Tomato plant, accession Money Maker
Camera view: tilt-top (135 deg); turntable rotation: 210 degrees
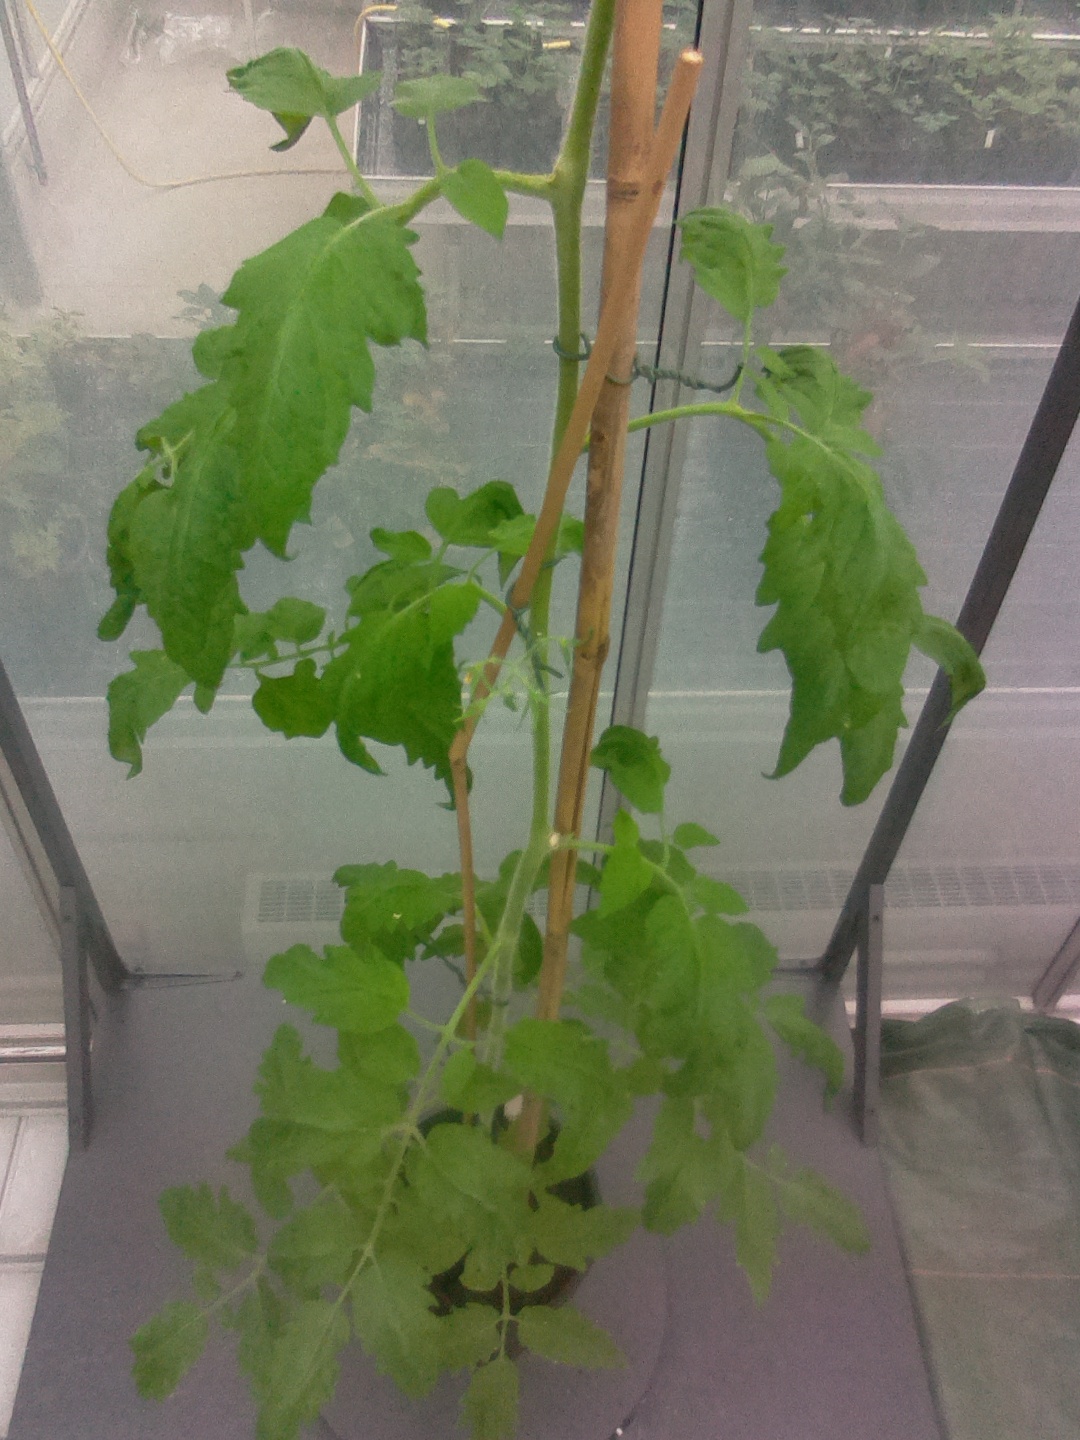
BBCH growth stage 63: 30%-40% of flowers open